Snow dance

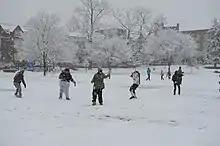
snow day fun

A snow dance is a ceremony that is performed with the hopes of bringing snow in the winter months. This ceremony is often performed with the goal of avoiding school or work the next day. Specific snow dance ceremonies vary from person to person, but commonly include sleeping with silverware under one's pillow, flushing ice cubes down a toilet, or wearing pajamas inside out and backwards. Snow dancing is often performed outside in sunny or rainy conditions as the participating dancer would want it to snow that day or week, rather than be rainy or sunny. Considered by many to be an urban legend, the Snow Dance is often referred to in jest.